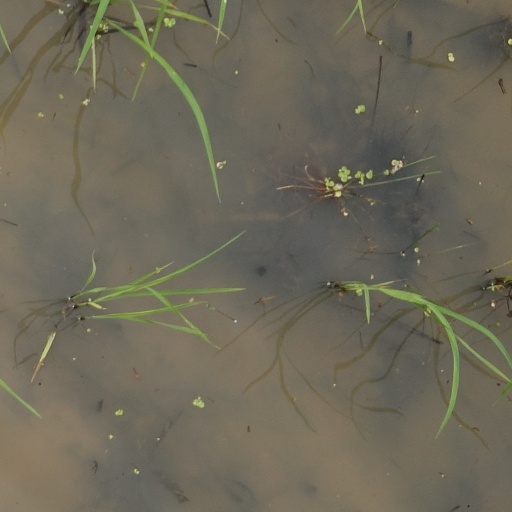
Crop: rice